History of Lebanon

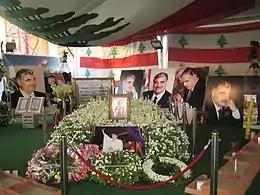
The funeral of the assassinated Prime Minister Rafiq Hariri

In the late 1990s, the government took action against Sunni Muslim extremists in the north who had attacked its soldiers, and it continues to move against groups such as Asbat al-Ansar, which has been accused of being partnered with Osama bin Laden's al-Qaida network. On January 24, 2002, Elie Hobeika, another former Lebanese Forces figure associated with the Sabra and Shatilla massacres who later served in three cabinets and the parliament, was assassinated in a car bombing in Beirut.